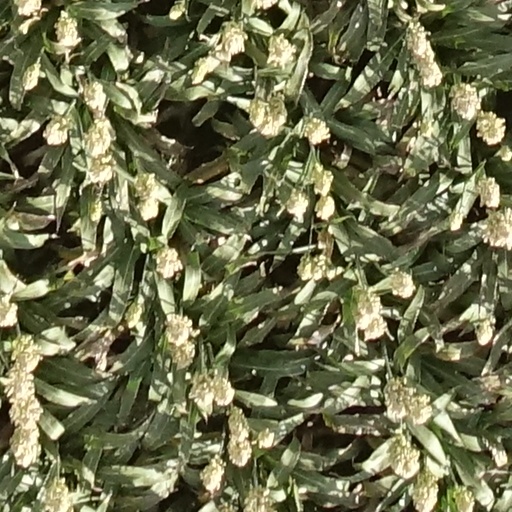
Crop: sorghum